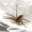
Label: spider